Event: Nepal Earthquake
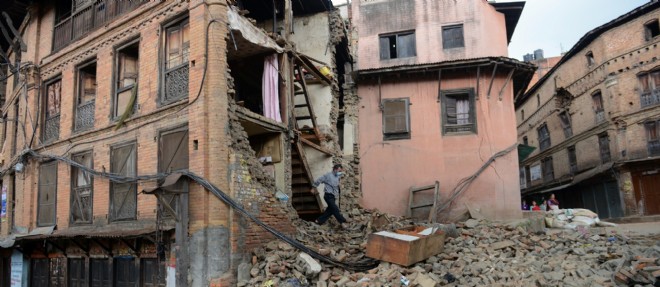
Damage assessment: damage